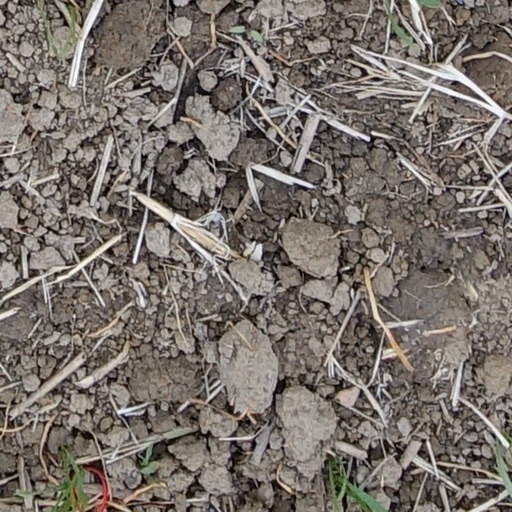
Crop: wheat